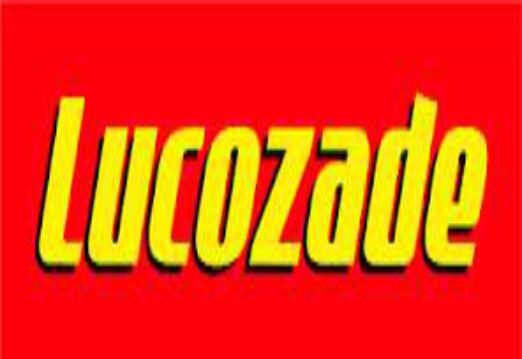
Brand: Lucozade
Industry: Food